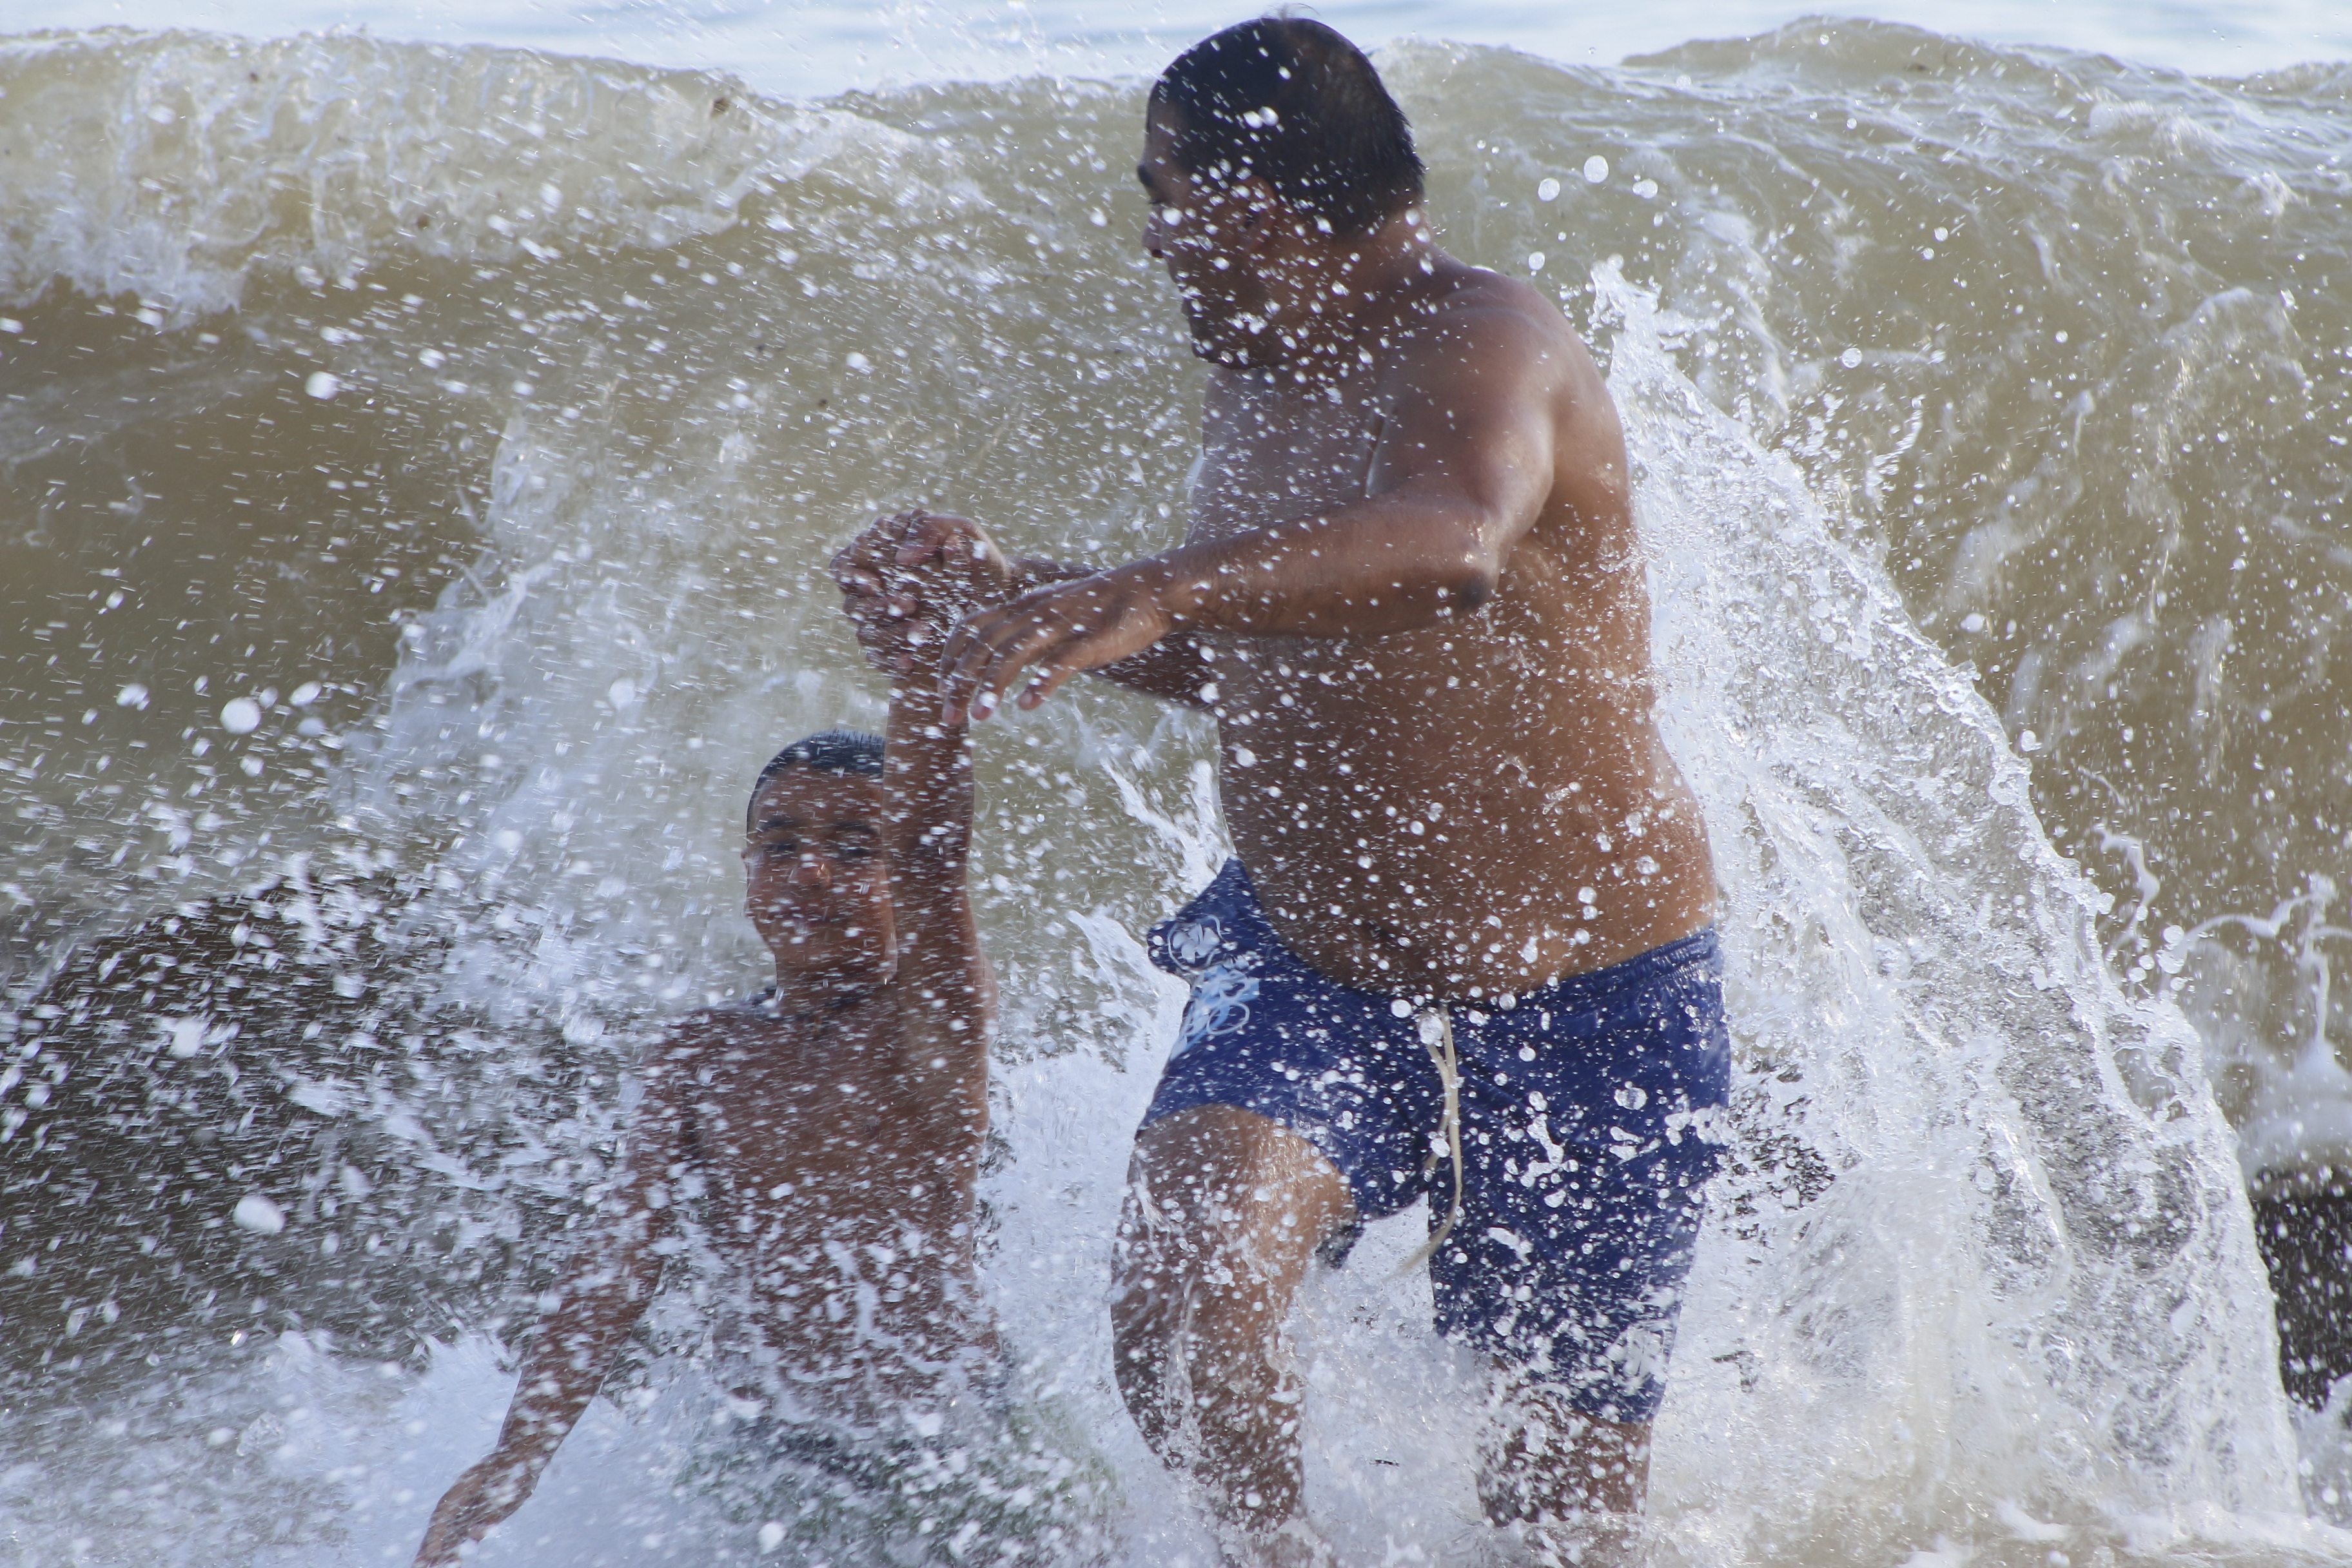
beach, sea, water, play, wave, escape, season, father and son, hand in hand, bathing, skimboarding, overcoming, big wave, wind wave